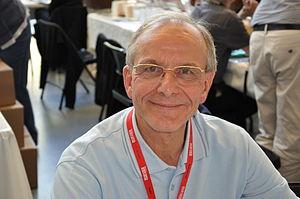
Axel Kahn au 25ème Festival du Livre de Mouans-Sartoux, en 2012.
Axel Kahn, né le 5 septembre 1944 au Petit-Pressigny, est un scientifique, médecin généticien et essayiste français. Directeur de recherche à l'Inserm et ancien directeur de l'Institut Cochin, il préside l'université Paris Descartes de 2007 à 2011 et est président de la Ligue nationale contre le cancer depuis juin 2019.